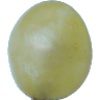
Label: Grape White 1